Corrientes campaign

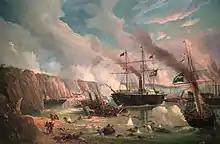
Brazilian steamers ramming the Paraguayan Navy during the battle

A Brazilian squadron was stationed near the city of Corrientes, blocking the Paraguayan fleet from the Paraná. The squadron consisted of nine ships, almost all battleships, commanded by Francisco Manuel Barroso.